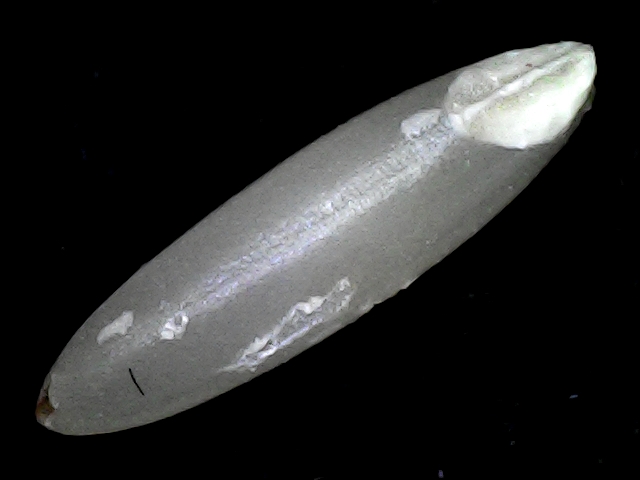
Rice variety: BRRI67